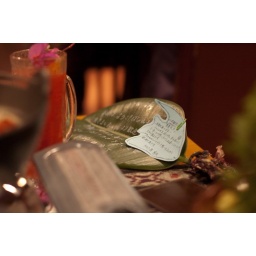
hand written note by the owner of the place i stayed on the leaf, dinner menu on the blue paper - nice touch